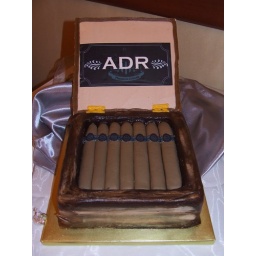
Cigar box Groom's Cake -- fondant cigars resting in a dark chocolate cake